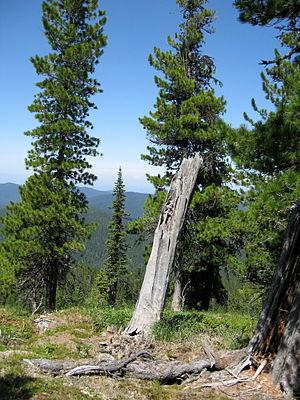
Le pin de Sibérie, Pinus sibirica, est une espèce de pins de la famille des Pinaceae présent en Sibérie entre 58°E dans l'Oural et 126°E dans les Monts Stanovoï dans le sud de la République de Sakha, et d'Igarka, dans le Nord au 45°N en Mongolie centrale.